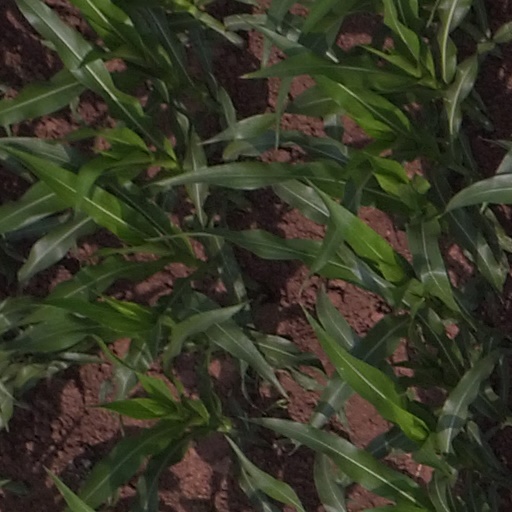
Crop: maize; corn